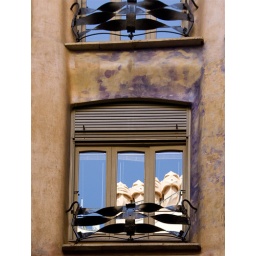
Reflections of the roof in a window of Casa Perdrea